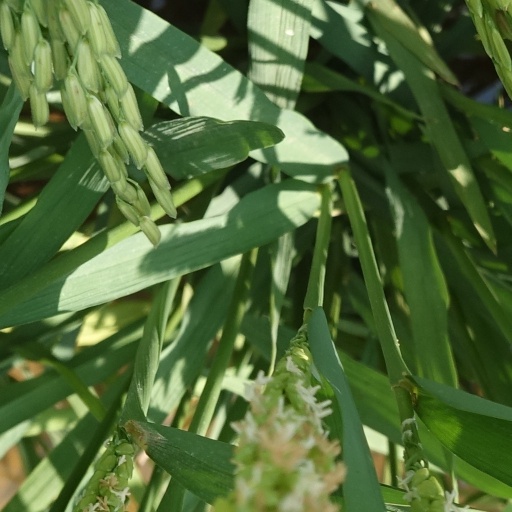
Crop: rice